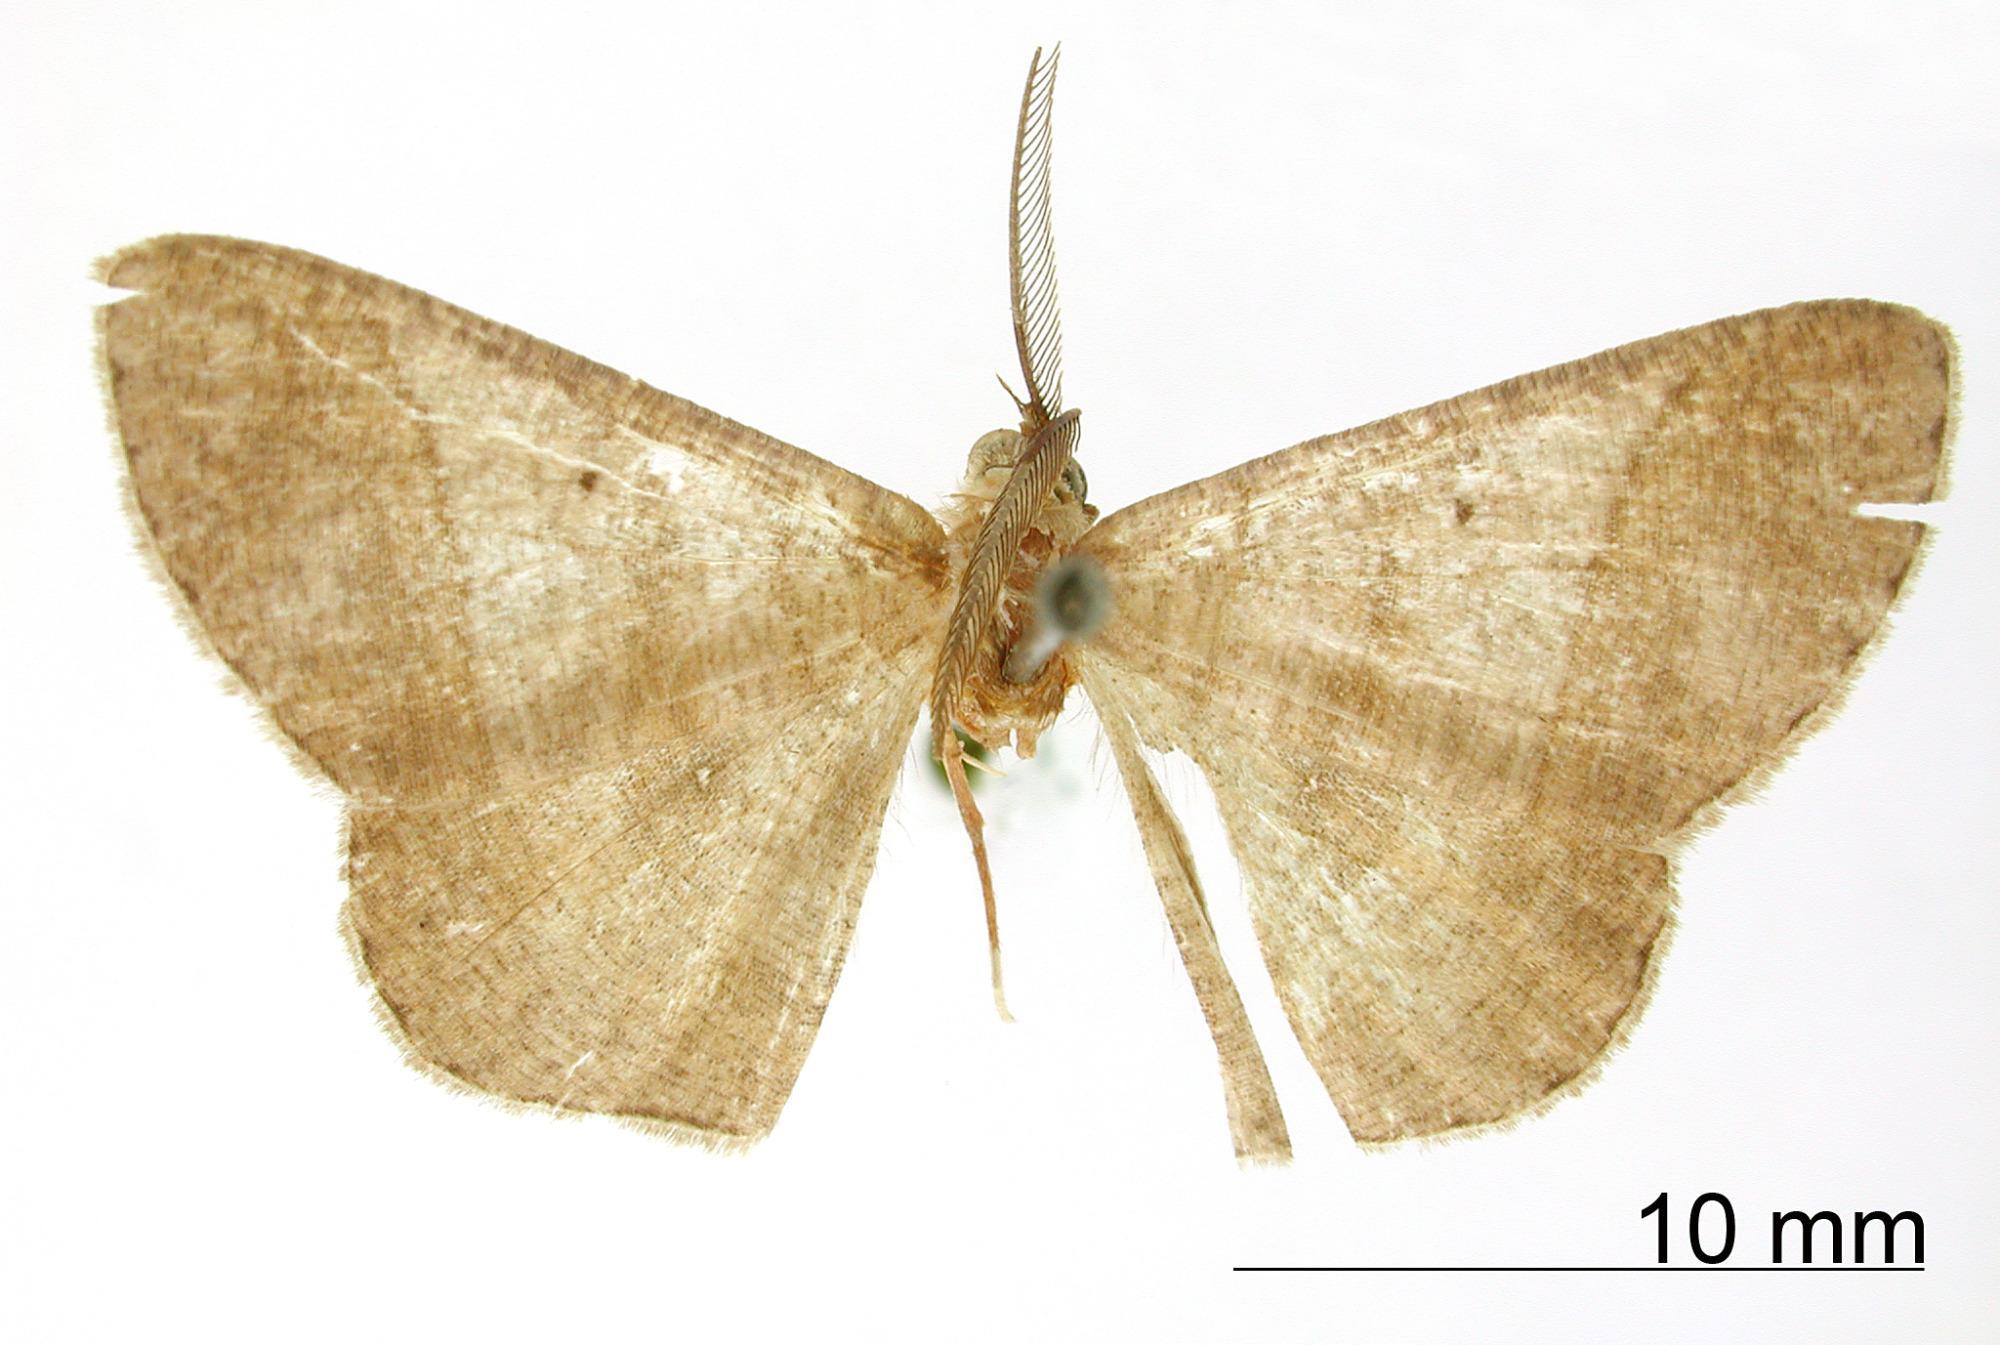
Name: Casbia alteraria
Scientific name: Casbia alteraria Dyar, 1916
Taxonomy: Animalia, Arthropoda, Insecta, Lepidoptera, Geometridae, Ennominae
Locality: Teapa, Tabasco, Mexico, Mexico